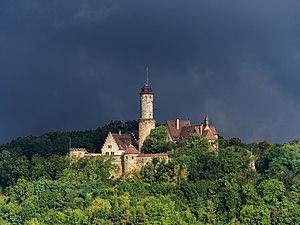
Bamberg est une ville allemande, située dans le sud du pays, dans le nord du Land de Bavière et la région de Haute-Franconie. Elle est le chef-lieu de l'arrondissement de Bamberg et le centre urbain de l'ouest de la région. Elle dépend de la région métropolitaine de Nuremberg.